Qatar

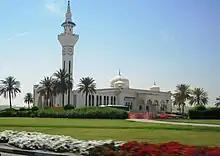
Mosque in Qatar

Before the discovery of oil, the economy focused on fishing and pearl hunting. A report prepared by local governors of the Ottoman Empire in 1892 states that income from pearl hunting in 1892 is 2,450,000 kran. After the introduction of the Japanese cultured pearl onto the world market in the 1920s and 1930s, Qatar's pearling industry crashed. Oil was discovered in Qatar in 1940, in Dukhan Field. The discovery transformed the state's economy. Now, the country has a high standard of living for its legal citizens. With no income tax, Qatar (along with Bahrain) is one of the countries with the lowest tax rates in the world. The unemployment rate in June 2013 was 0.1%. Corporate law mandates that Qatari nationals must hold 51% of any venture in the emirate. Trade and industry is overseen by the Ministry of Business and Trade.